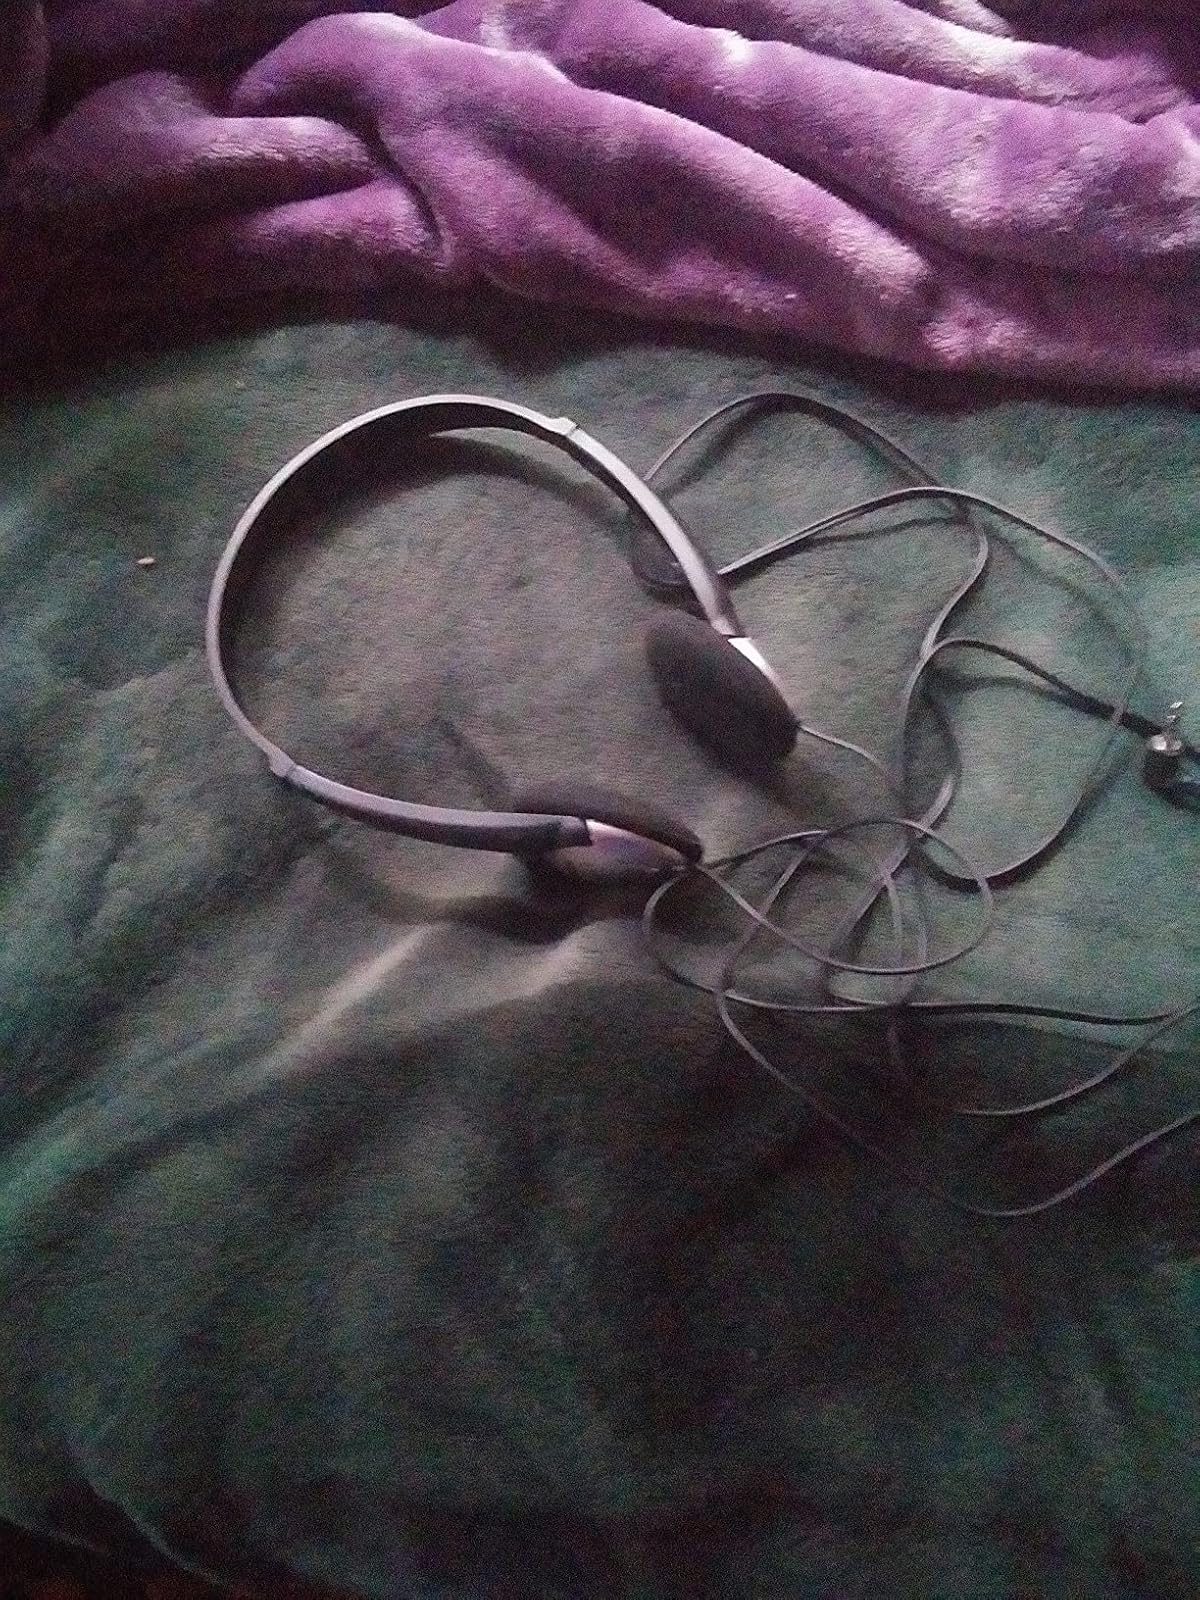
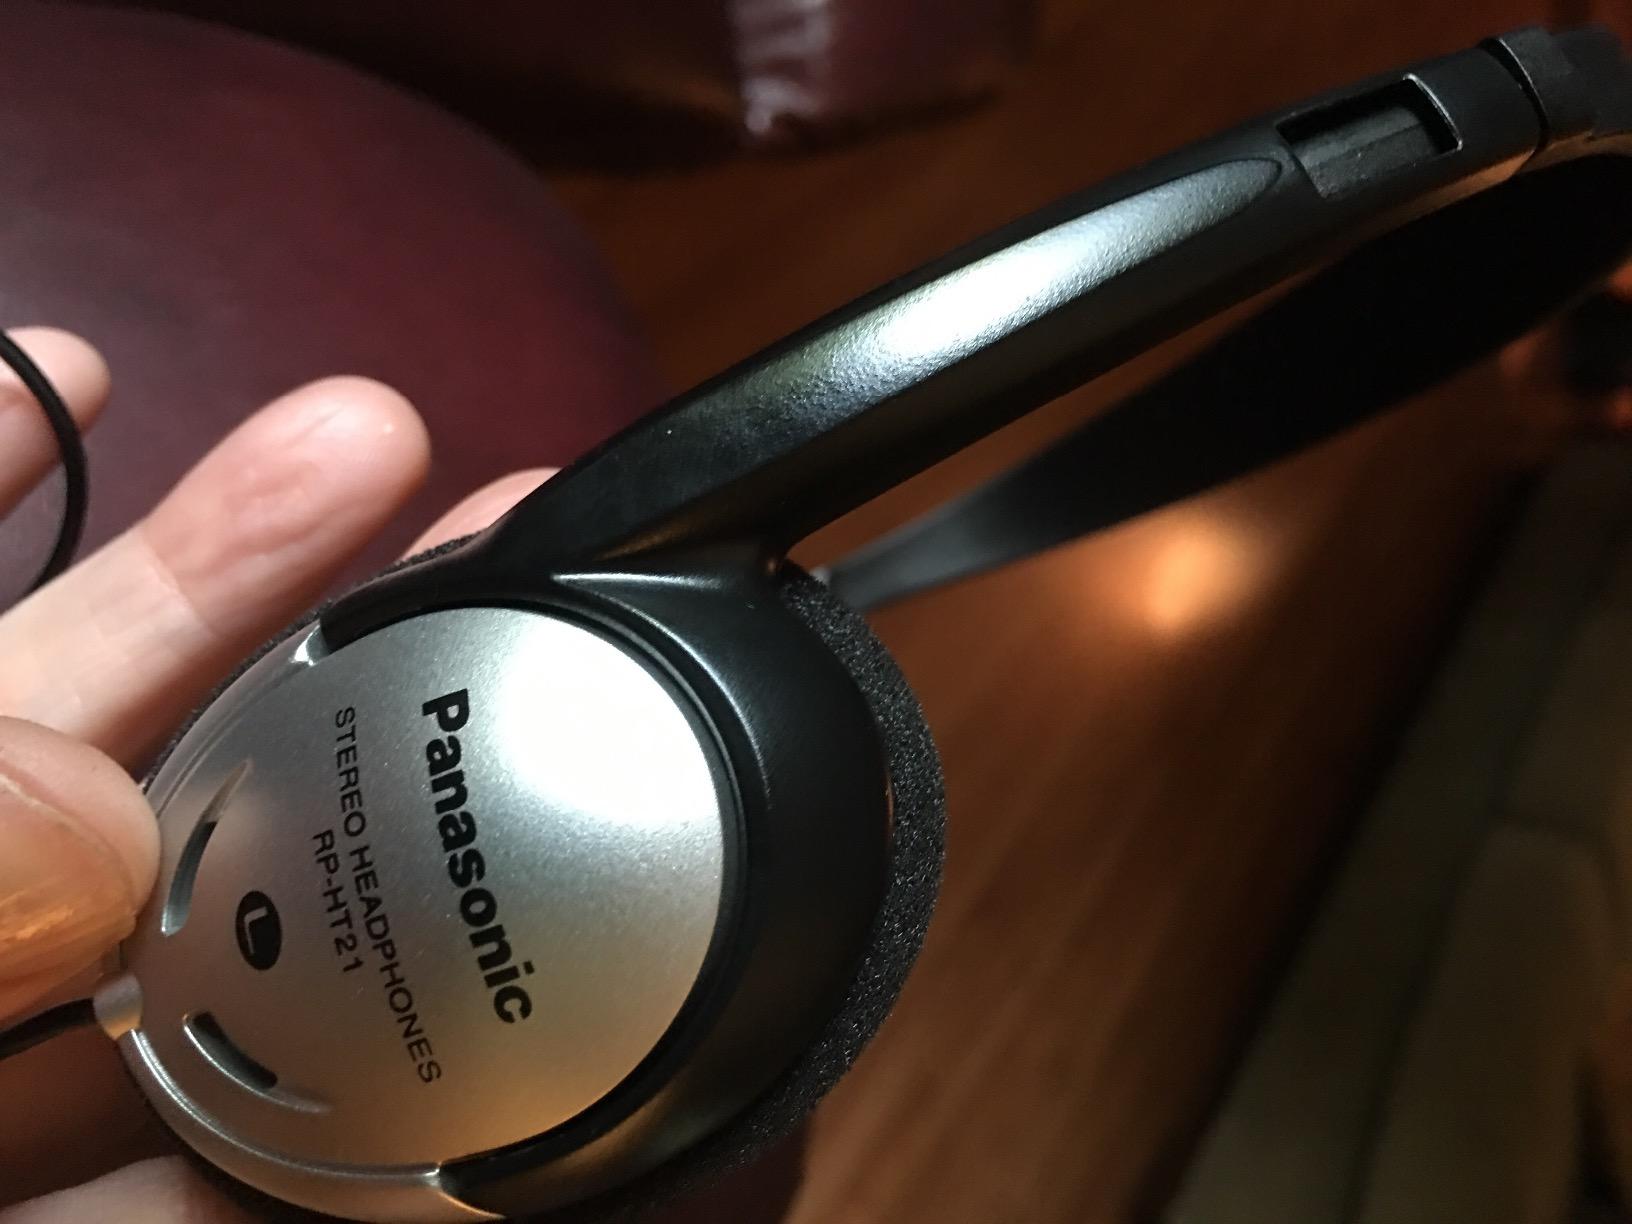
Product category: headphones
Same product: yes